Nadia Fink

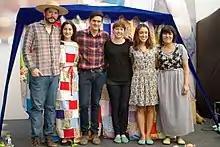
Six people stand in a row with the tallest roughly at the left and the shortest at the right. From left to right: a tall white man with a short black beard, blue jeans, a plaid shirt, and a broad straw hat whose cheeks are made up in red; a white woman with long dark hair in a dress that appears to be made of a quilt; a taller white man with short black hair, a black moustache, and rosy cheeks in a red plaid shirt, blue jeans, and work boots; Fink, a white woman with brown hair and earrings dressed in a black shirt and black jeans; a white woman with two bows in her long brown hair wearing a greenish knee-length floral sundress; and a slightly darker-skinned woman with black hair in a blue checkered dress beneath a blue and white floral vest. Each person pictured has their arms behind the backs or on the shoulders of the person next to them and all are smiling.

While working at "Sudestada", Fink researched Frida Kahlo and Violeta Parra and became interested in retelling their stories for children. Alongside illustrator Pitu Saá and designer Martín Azcurra, Fink founded the independent publisher Chirimbote, which, along with "Sudestada", published the first three titles in the "Anti-Princess Series" in 2015. Fink, Saá, and Azcurra sought out female figures in Latin American history whose stories they could tell to counter narratives they found harmful in older fairy tale and more recent princess narratives, such as those of Disney Princesses. By mid-2016, Chirimbote had become the sole publisher of the series.